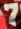
Number: 7